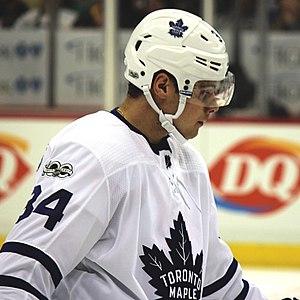
Auston Matthews est un joueur professionnel américano-mexicain de hockey sur glace évoluant dans la Ligue nationale de hockey en tant que centre. Il fait ses débuts dans la LNH lors de la saison 2016-2017 après avoir été le premier choix du repêchage la même année.
Le 64ᵉ Match des étoiles de la Ligue nationale de hockey se déroule à San José, en Californie, au SAP Center le 26 janvier 2019, sur la patinoire des Sharks de San José. C'est la deuxième fois que cette ville reçoit le Match des étoiles de la LNH, ayant déjà été l'hôte du match de 1997.